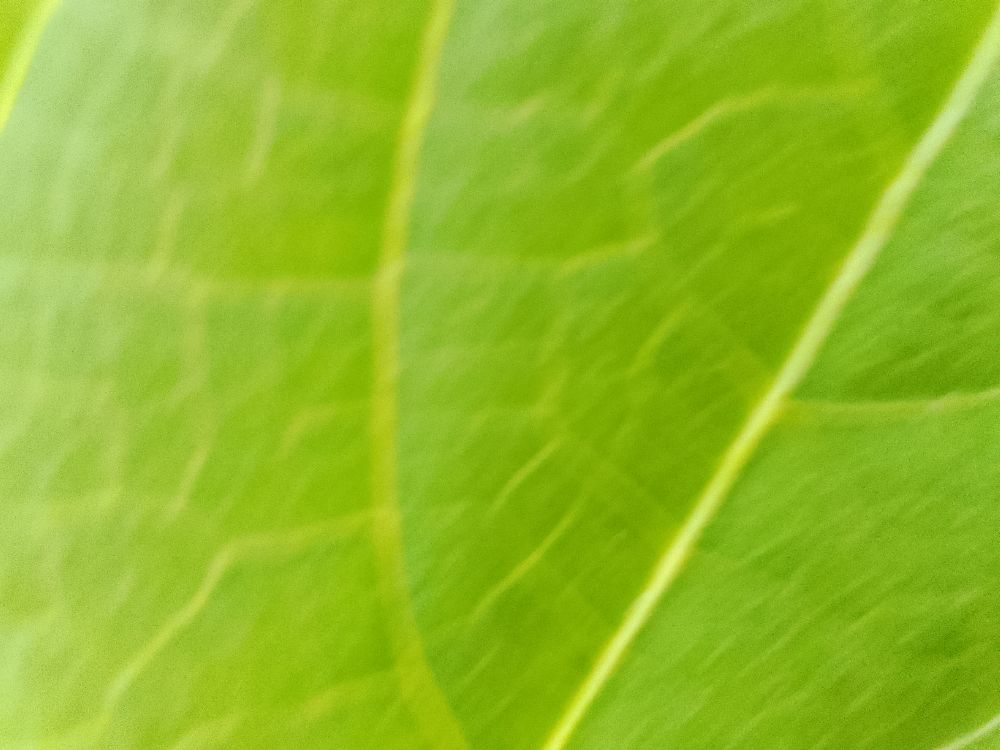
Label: healthy